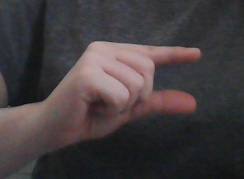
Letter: dal